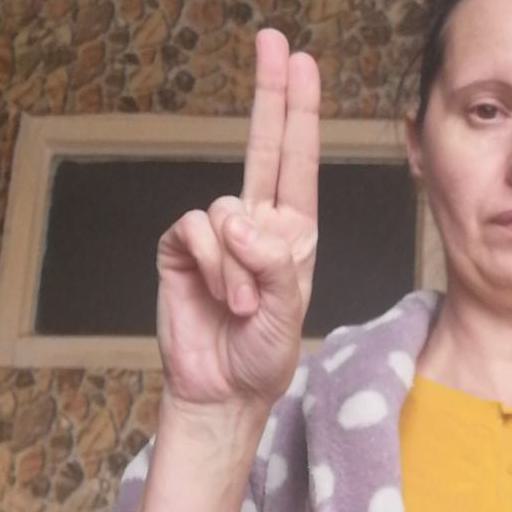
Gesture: two_up